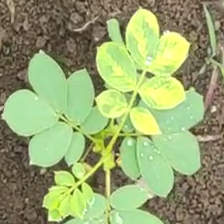
Weed species: Sicklepod_(Senna obtusifolia)